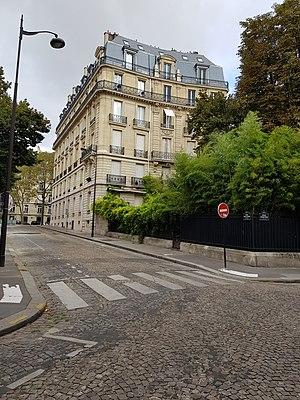
Rue de Galliera, Paris 16e.
La rue de Galliera est une voie du 16ᵉ arrondissement de Paris, en France.